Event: Nepal Earthquake
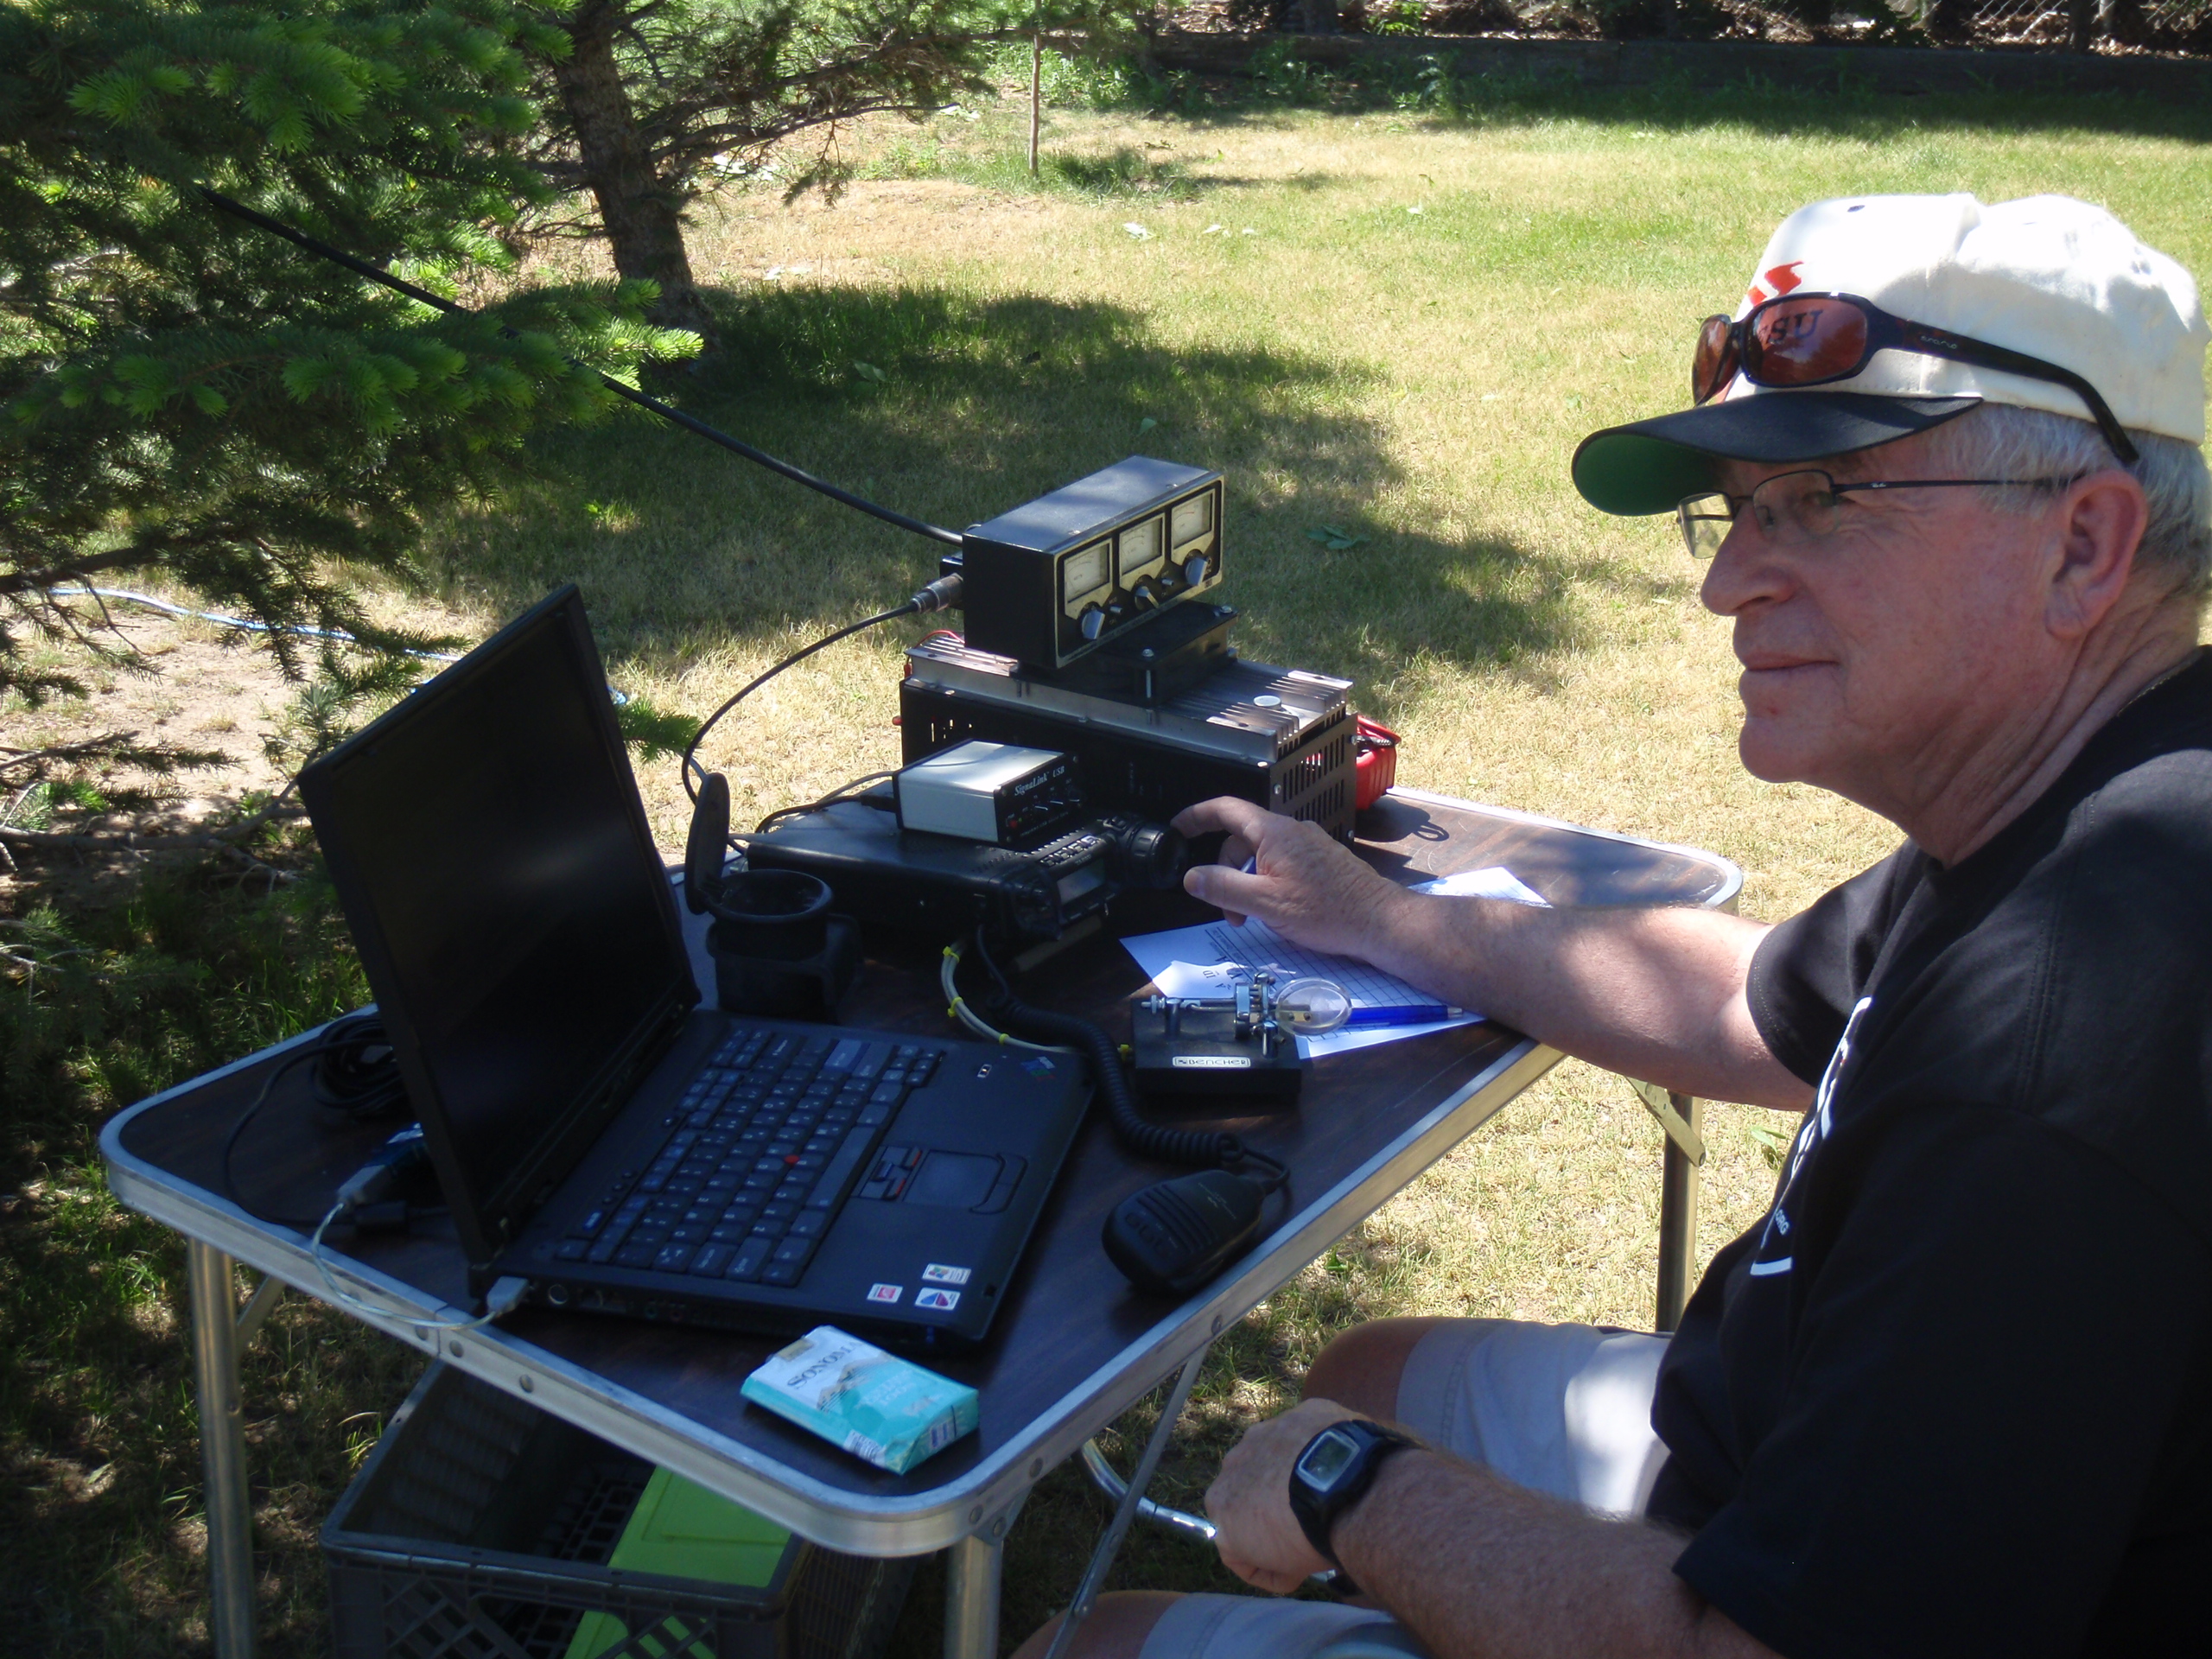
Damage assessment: no_damage